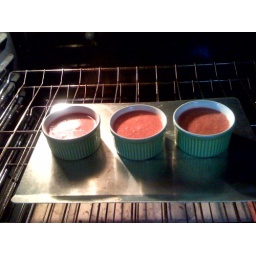
I was supposed to put this in a water bath but I forgot. It still came out great.